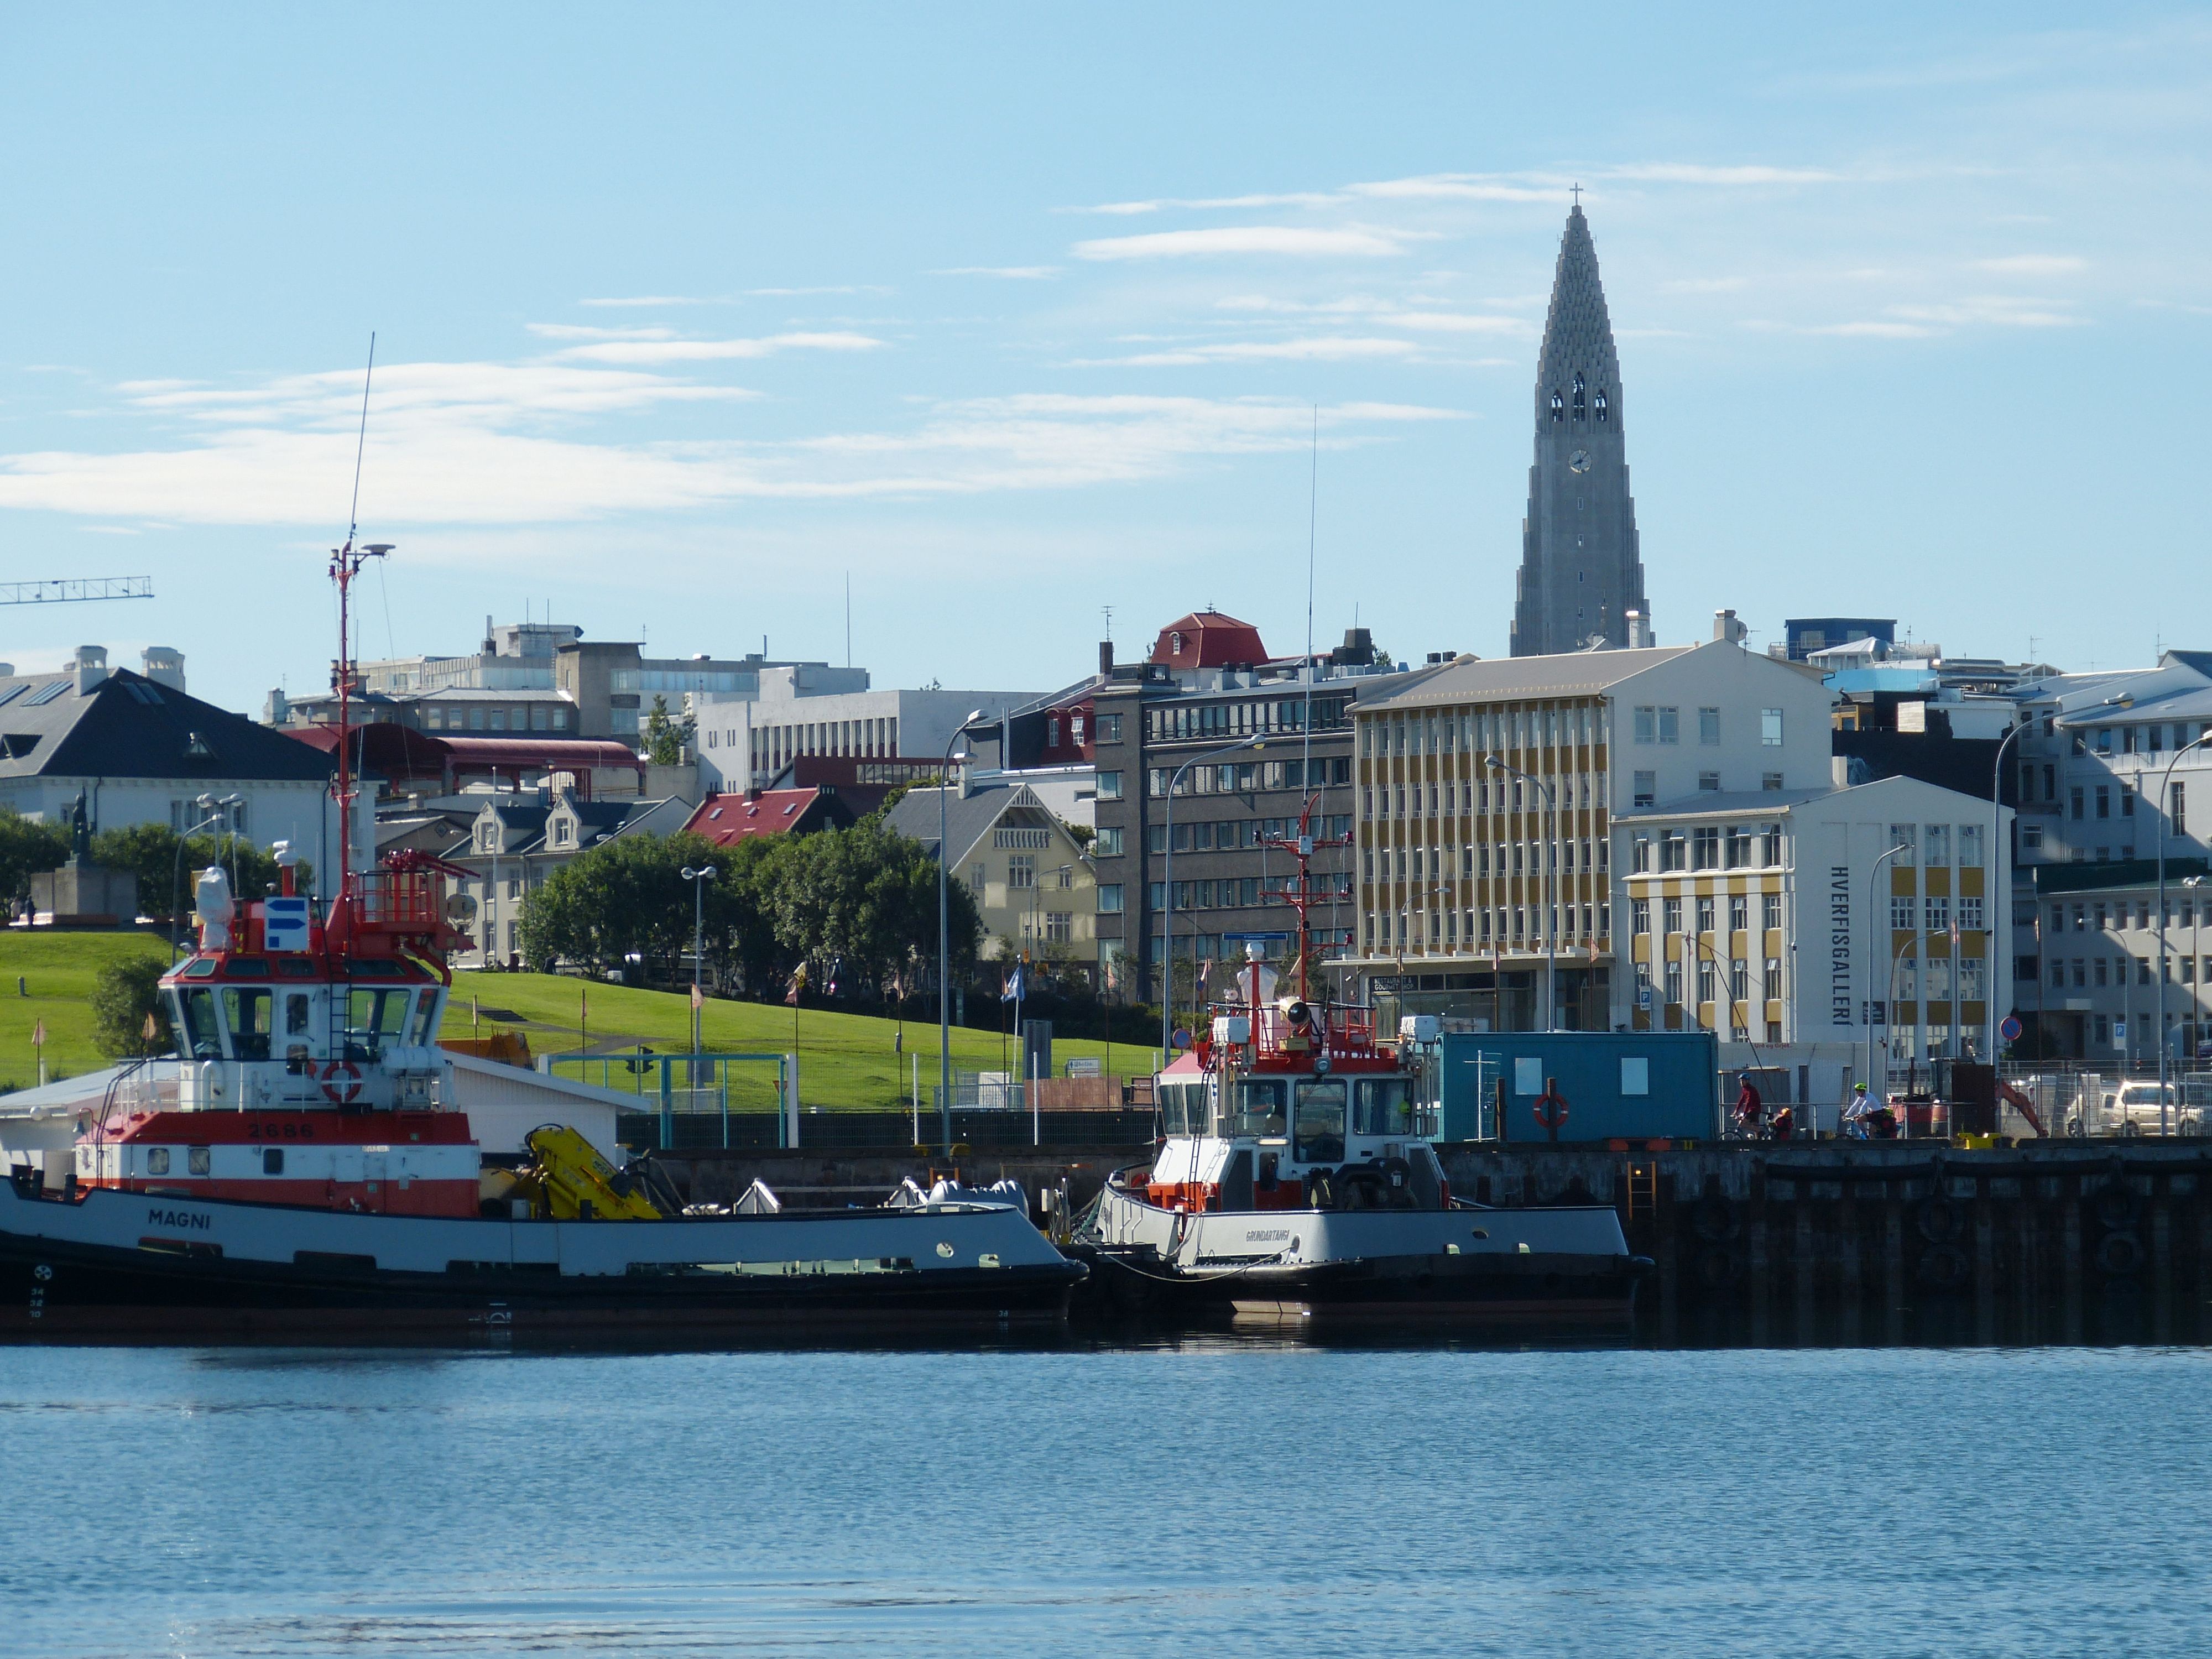
sea, boat, river, ship, cityscape, panorama, transport, vehicle, bay, harbor, church, iceland, port, cargo ship, waterway, ferry, channel, tugboat, watercraft, hallgrimskirkja, reykjavik, passenger ship, freight transport